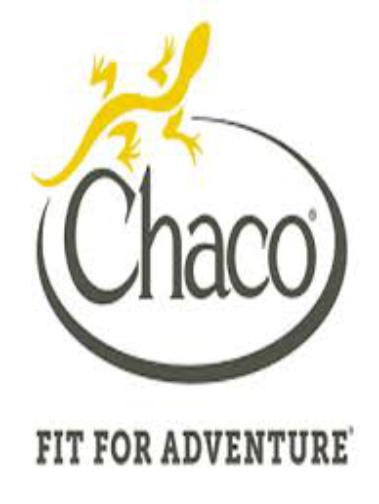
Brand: Chaco
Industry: Clothes